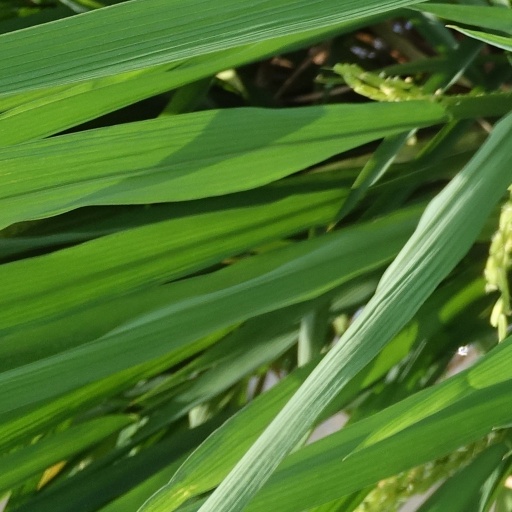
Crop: rice